Hurricane Michael

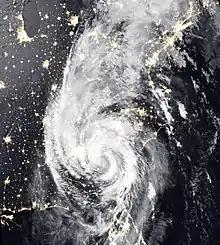
Nighttime satellite image of Michael and its circular rainbands over the Eastern US, with city lights visible

The outer fringes of Michael affected parts of the peninsular region of Florida well before its ultimate landfall. The combined wind flow from Michael's large circulation and an area of high pressure to the north generated squalls with gusts over central Florida on October 8; at the time, Michael was located near the western end of Cuba. One boat sank in Lake Monroe due to rough waters generated by the squalls, killing one person and hospitalizing another. Minor saltwater flooding occurred along the Atlantic and Gulf coasts of South Florida due to high tides enhanced by storm surge.